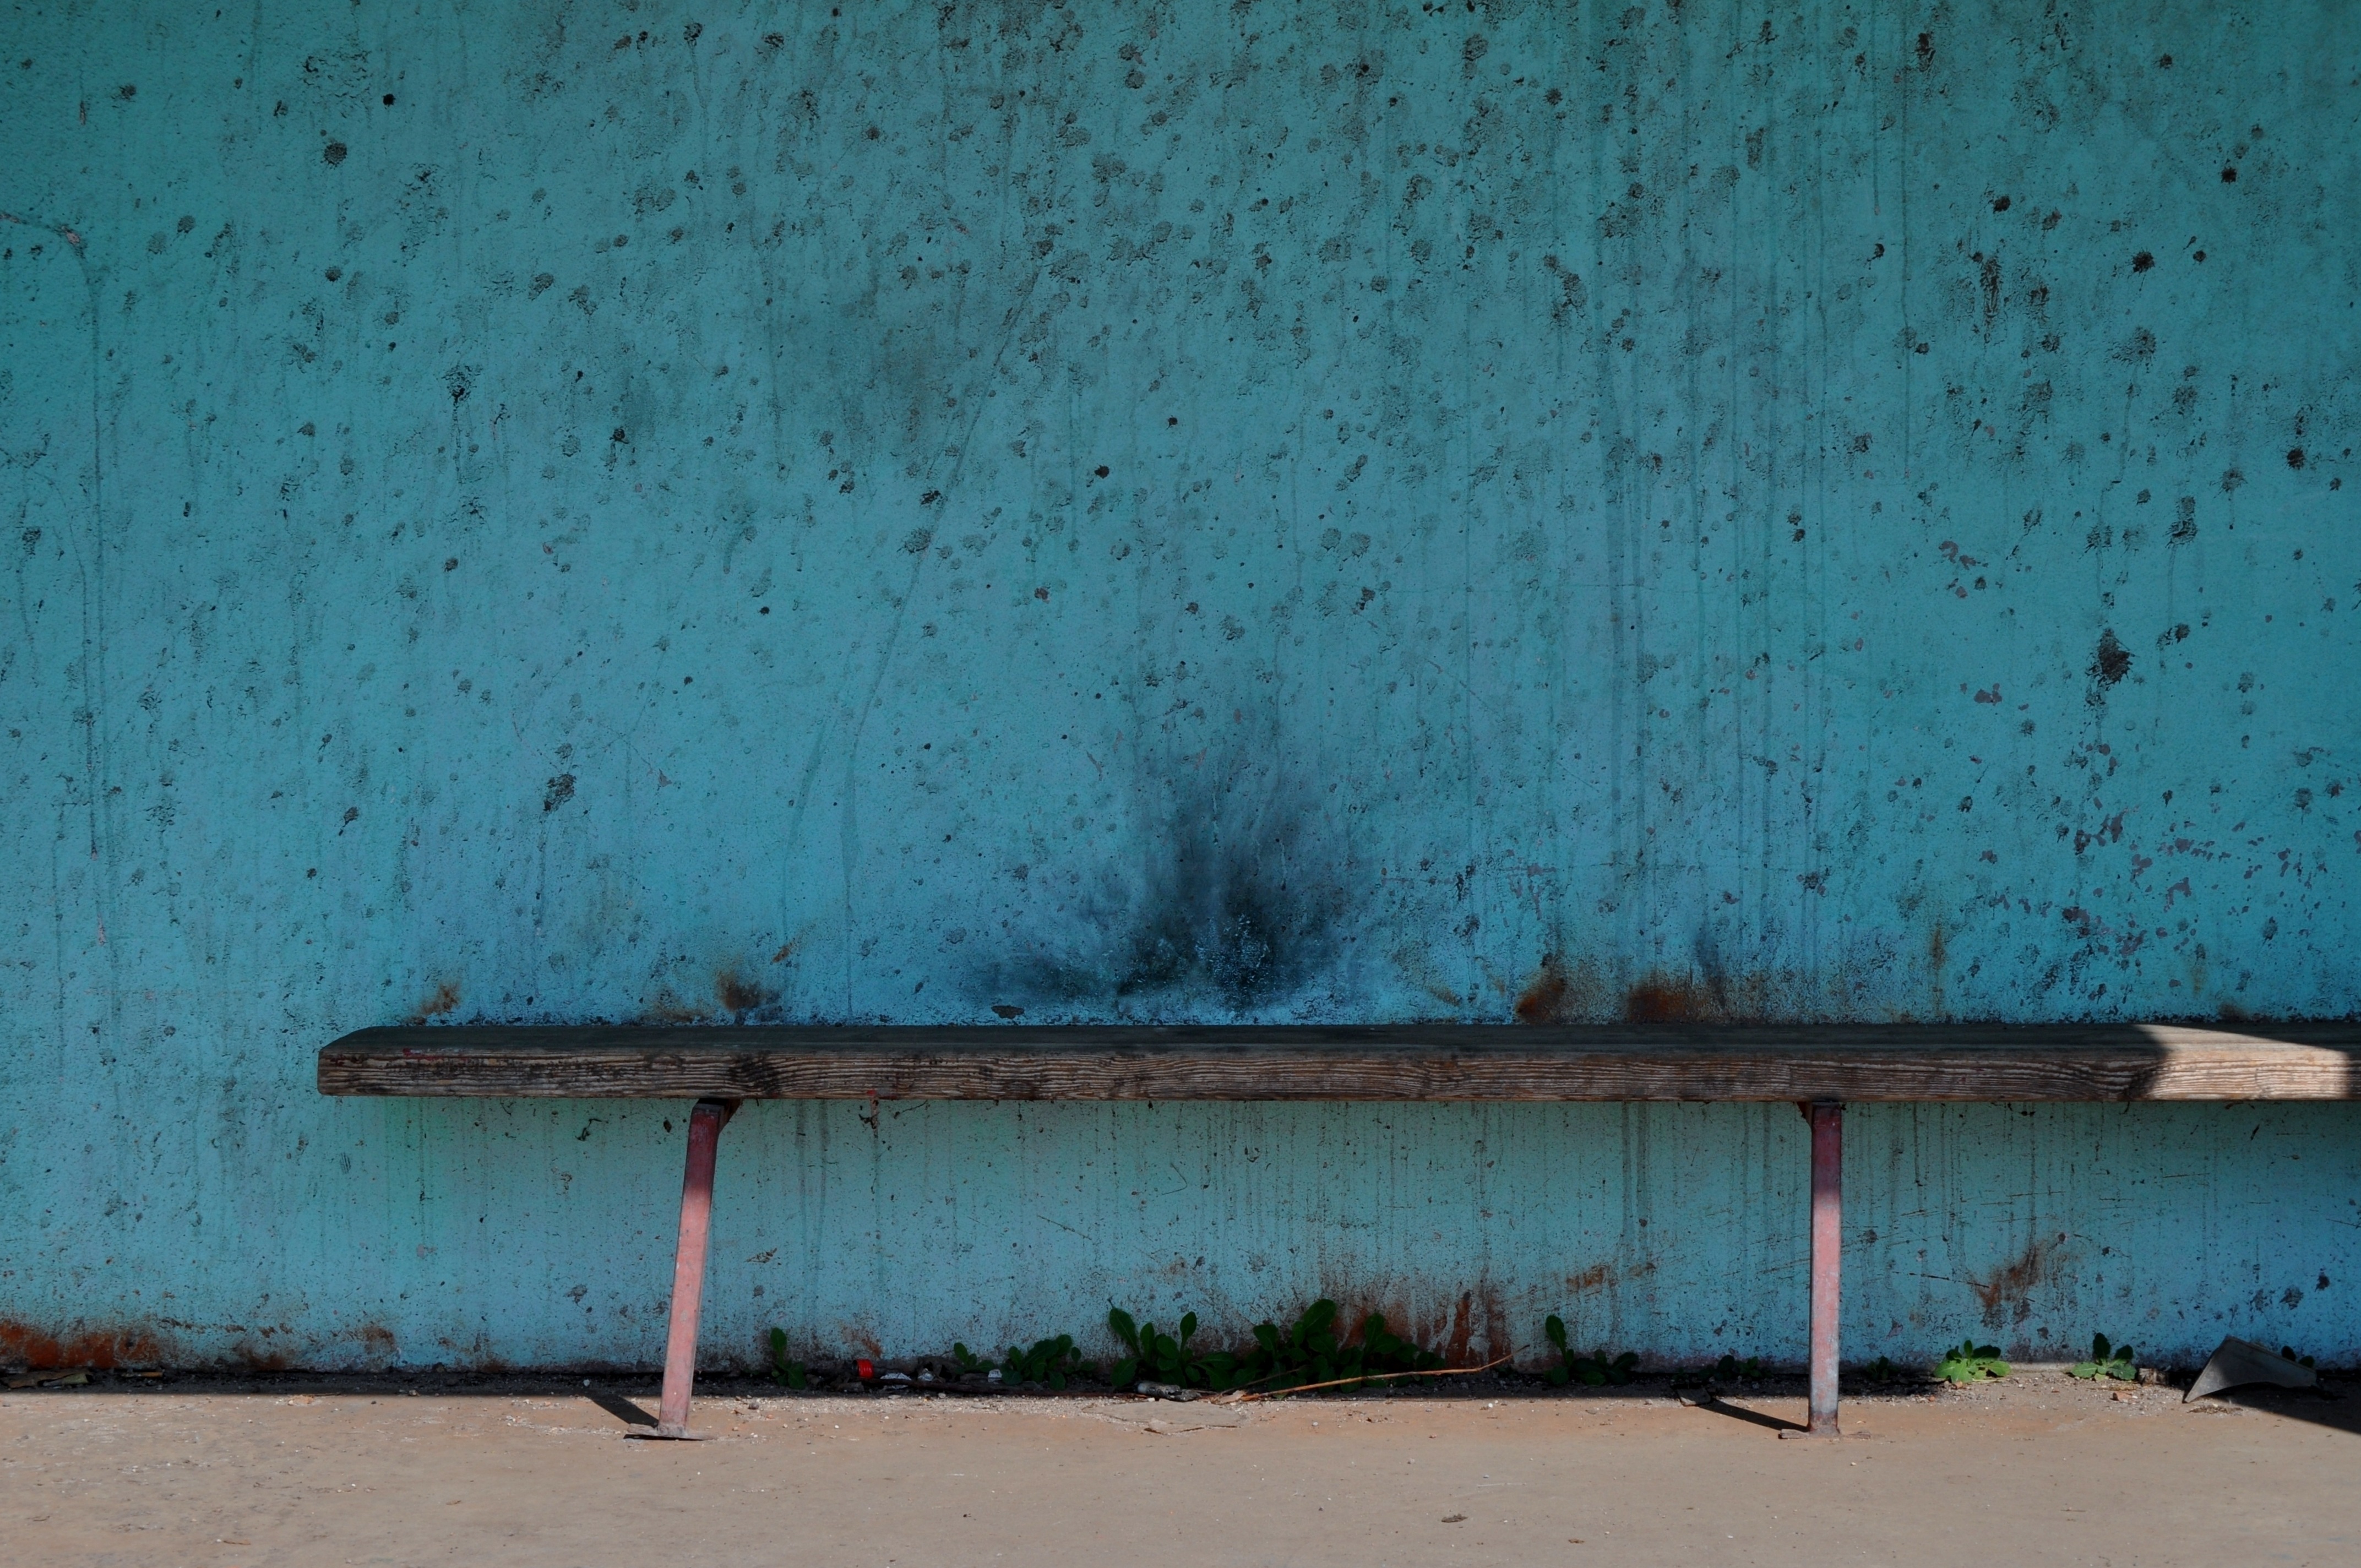
bench, texture, seat, wall, line, green, reflection, color, blue, bus stop, wooden bench, bank, shape, pollution, old bench